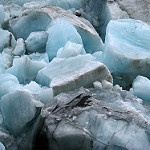
Label: glacier